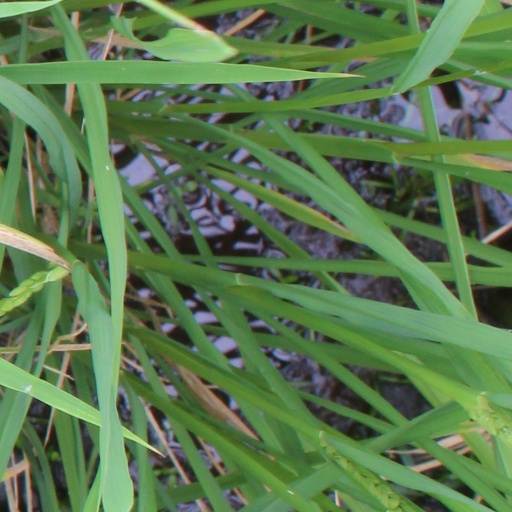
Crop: rice